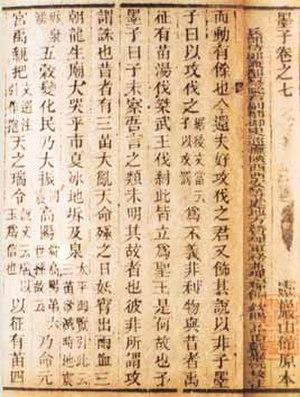
texte du 7e volume du Mozi (墨子卷之七), comme écrit en haut à droite中文: 墨子卷之七
Mozi, appelé encore Mö-tseu ou Möti, de son vrai nom Mo Di, est un philosophe chinois qui vécut de 479 à 392 av. J.-C. pendant les périodes des Printemps et des Automnes et des Royaumes combattants.